Michelle Pfeiffer

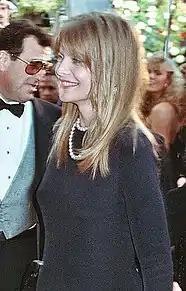
Pfeiffer at the 63rd Academy Awards in 1990

Following "Scarface", she played Diana in John Landis' comedy "Into the Night" (1985), with Jeff Goldblum; Isabeau d'Anjou in Richard Donner's fantasy film "Ladyhawke" (1985), with Rutger Hauer and Matthew Broderick; Faith Healy in Alan Alda's "Sweet Liberty" (1986), with Michael Caine; and Brenda Landers in a segment of the 1950s sci-fi parody "Amazon Women on the Moon" (1987), all of which, despite achieving only modest commercial success, helped to establish her as an actress. She finally scored a major box-office hit as Sukie Ridgemont in the 1987 adaptation of John Updike's novel "The Witches of Eastwick", with Jack Nicholson, Cher, and Susan Sarandon. The film received positive reviews and grossed over $63.7 million domestically, equivalent to $ million in dollars, becoming one of her earliest critical and commercial successes. Praising their comedic timing, Roger Ebert wrote that Pfeiffer and her female co-stars each "have a delicious good time with their roles", while the "Los Angeles Times" film critic Sheila Benson said Pfeiffer makes her character "a warm, irresistible character."